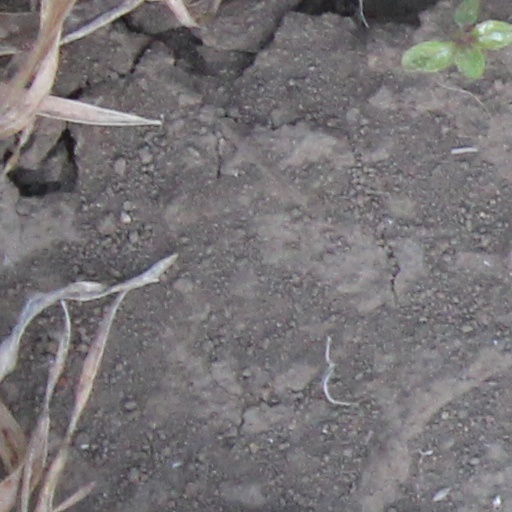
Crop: wheat